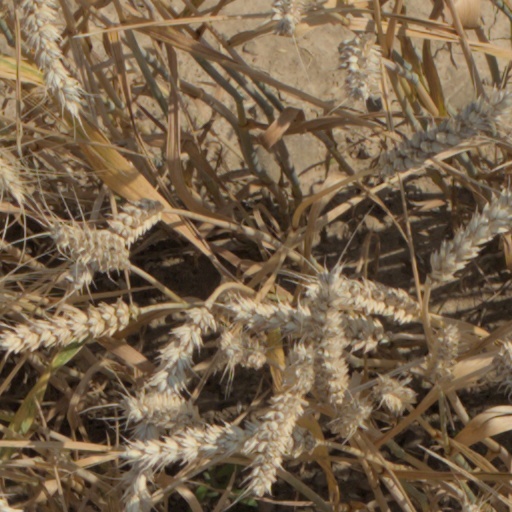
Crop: wheat